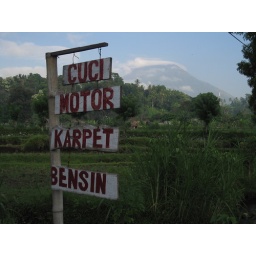
Mount Agung in the background, sign for a car wash and gas...I think